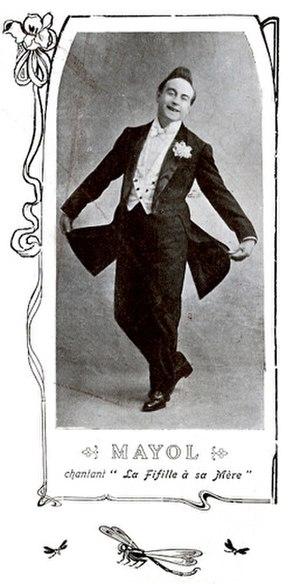
Félix Mayol interprétant La Fiflle à sa mère, dans Paris qui chante n° 250, 5 novembre 1907, p.6 (imag. 1)
Félix Mayol est un chanteur français né à Toulon le 18 novembre 1872 et mort dans la même ville le 26 octobre 1941.